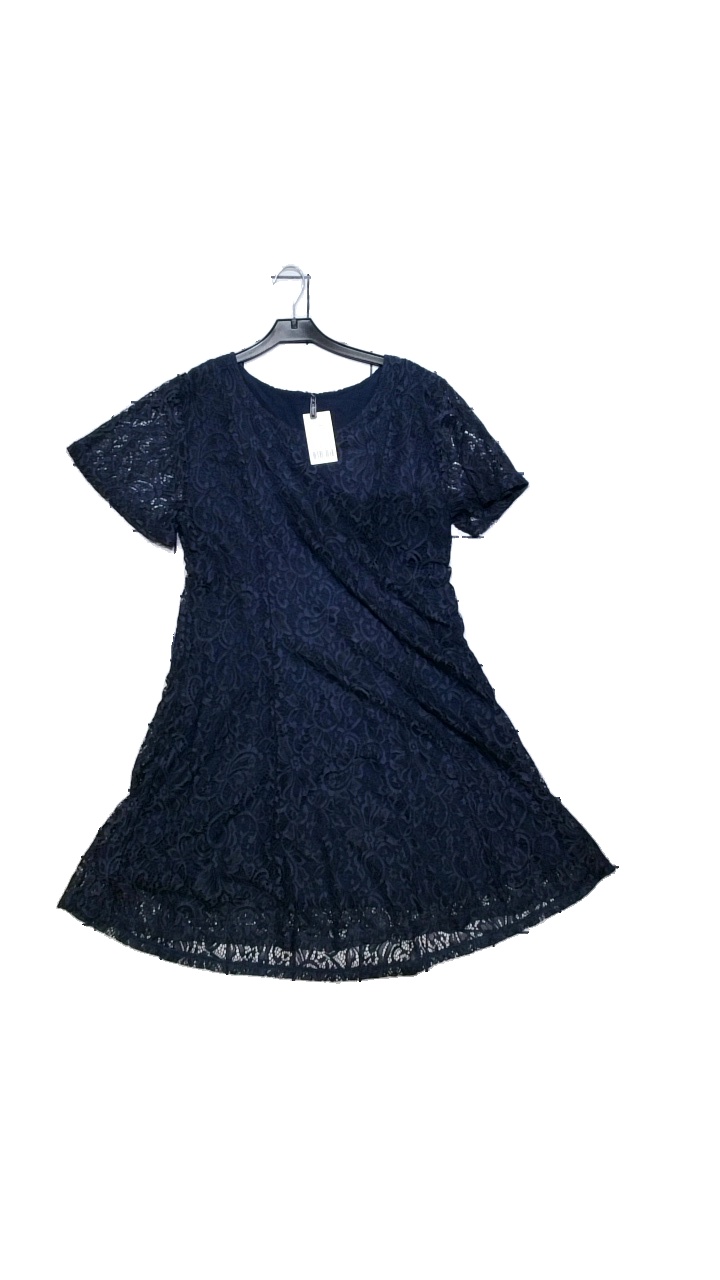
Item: Dress (Ladies)
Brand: Free Quent
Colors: Blue
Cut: Loose
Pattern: Lace
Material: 95% polyamide, 5% elastane
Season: All
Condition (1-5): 4
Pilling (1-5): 5
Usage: Reuse
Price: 50-100